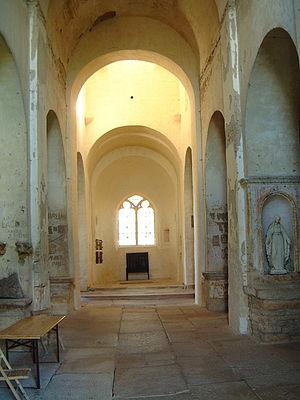
L'église Saint-Martin de Laives est une église catholique située sur le territoire de la commune de Laives dans le département français de Saône-et-Loire et la région Bourgogne-Franche-Comté.